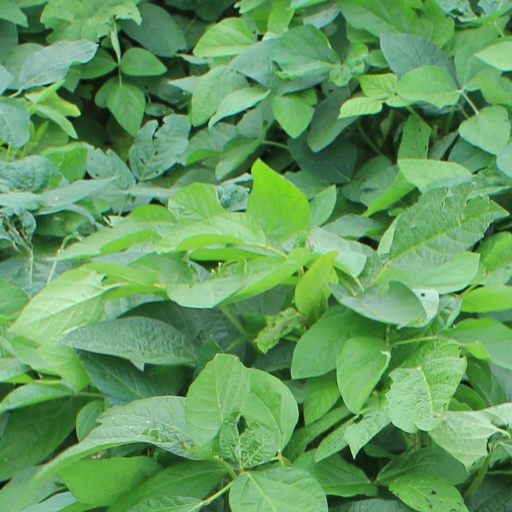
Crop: soybean